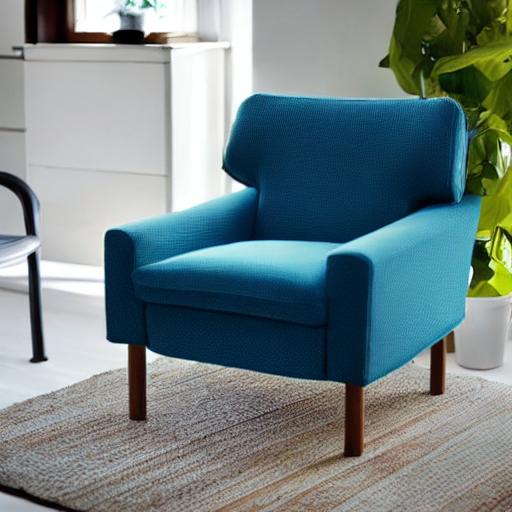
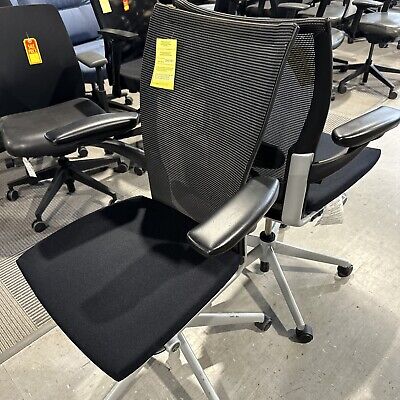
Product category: items_chair
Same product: no